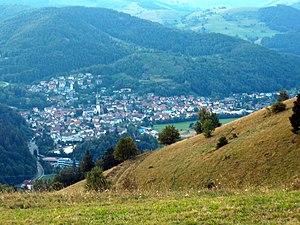
Schönau im Schwarzwald est une ville allemande en Bade-Wurtemberg, située dans le district de Fribourg-en-Brisgau. Elle se trouve, comme son nom l'indique, dans la Forêt-Noire. Schönau obtint le rang de paroisse en 1158. L'église Notre Dame de l'Ascension fut construite par l'Abbé de St. Blasien mais à sa demande, et à celle de l'évêque de Constance, inaugurée le 15 mars 1164 par le marquant évêque de Bâle Ortlieb von Froburg.